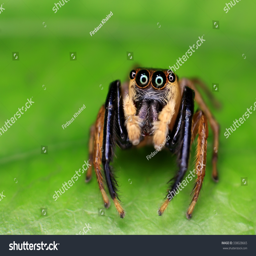
close up view of a bold jumping spider